Culture of Russia

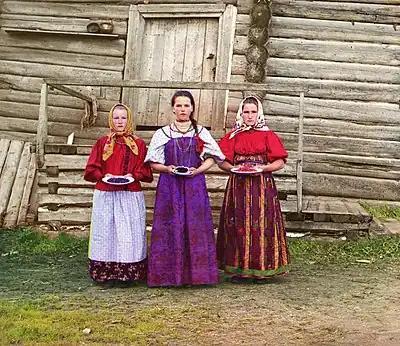
Picture of young Russian peasant women in front of traditional wooden house (ca. 1909 to 1915), taken by Prokudin-Gorskii.

Originating from Russian and telecommunication industries, a specific Russian culture of using the Internet has been established since the early 1990s. In the second half of the 1990s, the term "Runet" was coined to call the segment of Internet written or understood in the Russian language. Whereas the Internet "has no boundaries", "Russian Internet" (online communications in the Russian language) can not be localized solely to the users residing in the Russian Federation as it includes Russian-speaking people from all around the world. This segment includes millions of users in other ex-USSR countries, Israel and others abroad diasporas.